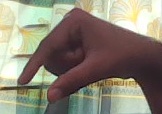
ASL sign: Q